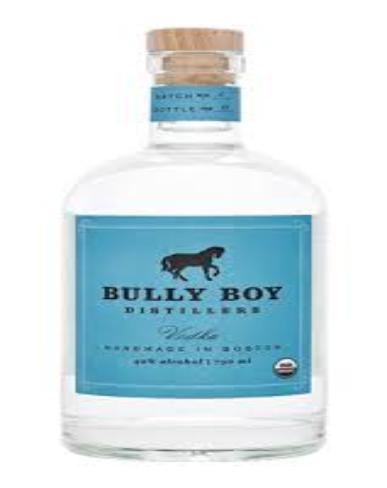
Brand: Bully Boy Distillers
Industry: Food